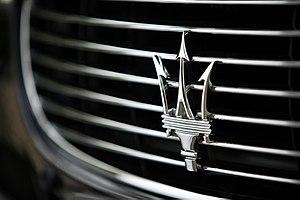
Les frères Maserati sont des pilotes et industriels italiens, pionniers de l'histoire de l'automobile, fondateurs de la marque de voitures de sport et de compétition Maserati en 1914.